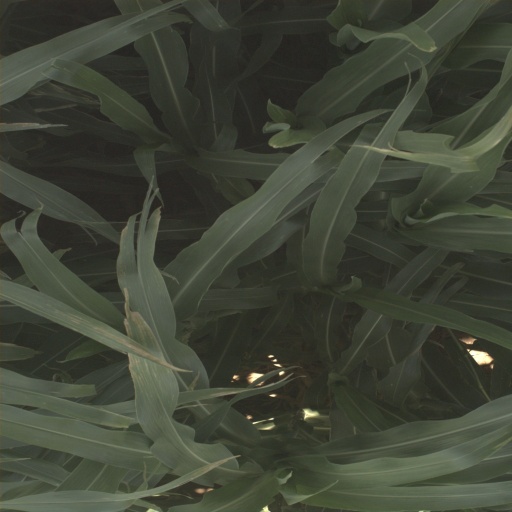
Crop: sorghum